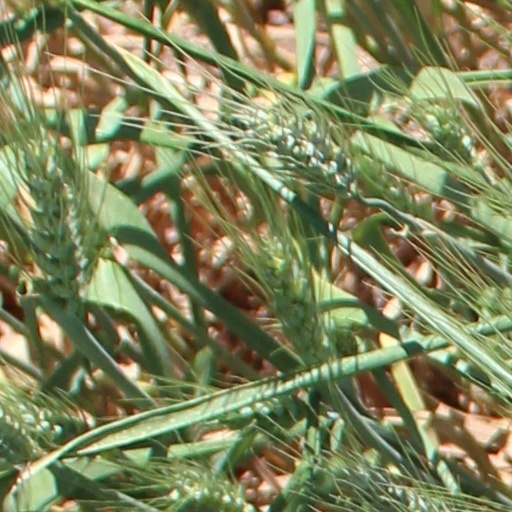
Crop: wheat